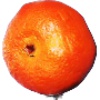
Label: Clementine 1